Cape Sideros

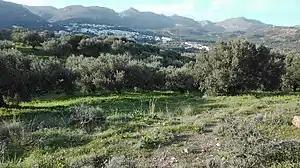
The town of Zakros in the region called epano Zakros, "upper Zakros" seen from the southeast, the vicinity of the Zakros Gorge parking lot. The highest part of the Zakros range, the easternmost range of Crete, is seen above the town. Sitia is in a straight line from the observer to the town over the hills.

The park captures the low, sedimentary, limestone Zakros Mountains. Its major geologic features are approximately 170 caves and gorges hosting rare, endangered, and endemic species. The rocks are fossiliferous. The places of interest are connected by a network of posted trails. They cover most of the Municipality of Sitia. Its government manages the park. The park is presented by the Natural History Museum of Zakro and the Spelological Center of Kaydi.